Maati (film)

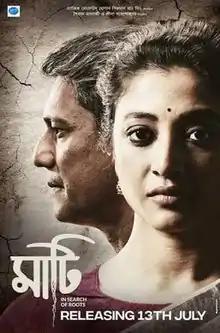
Theatrical release poster

Maati is a 2018 Indian Bengali-language drama film directed by Saibal Banerjee and Leena Gangopadhyay and starring Adil Hussain & Paoli Dam in the lead roles.